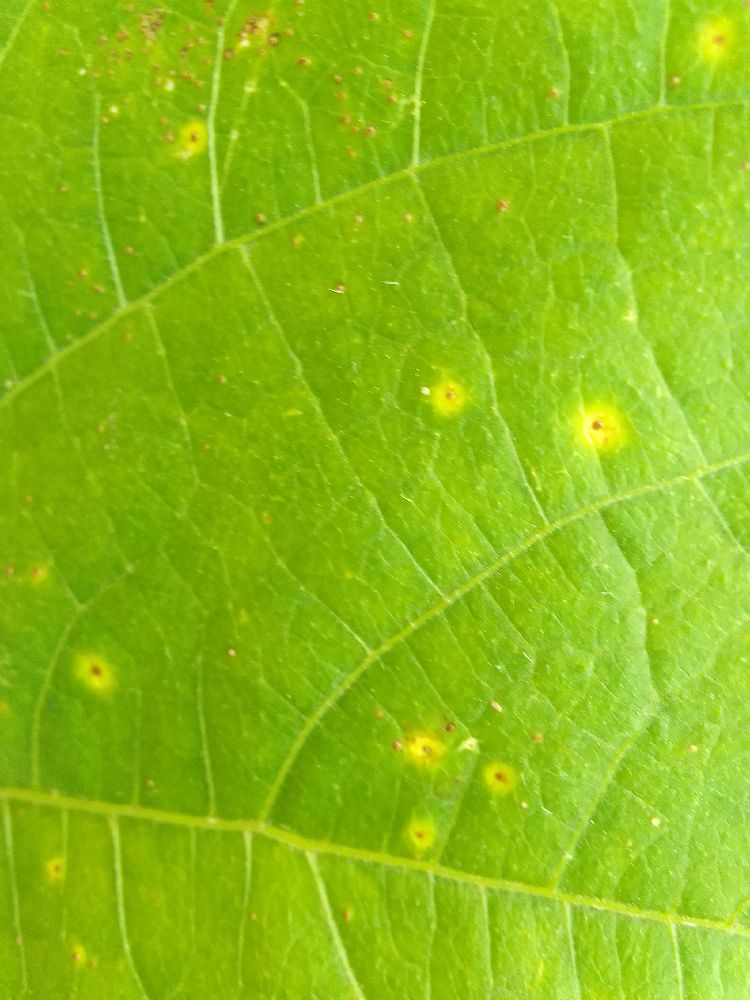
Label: rust